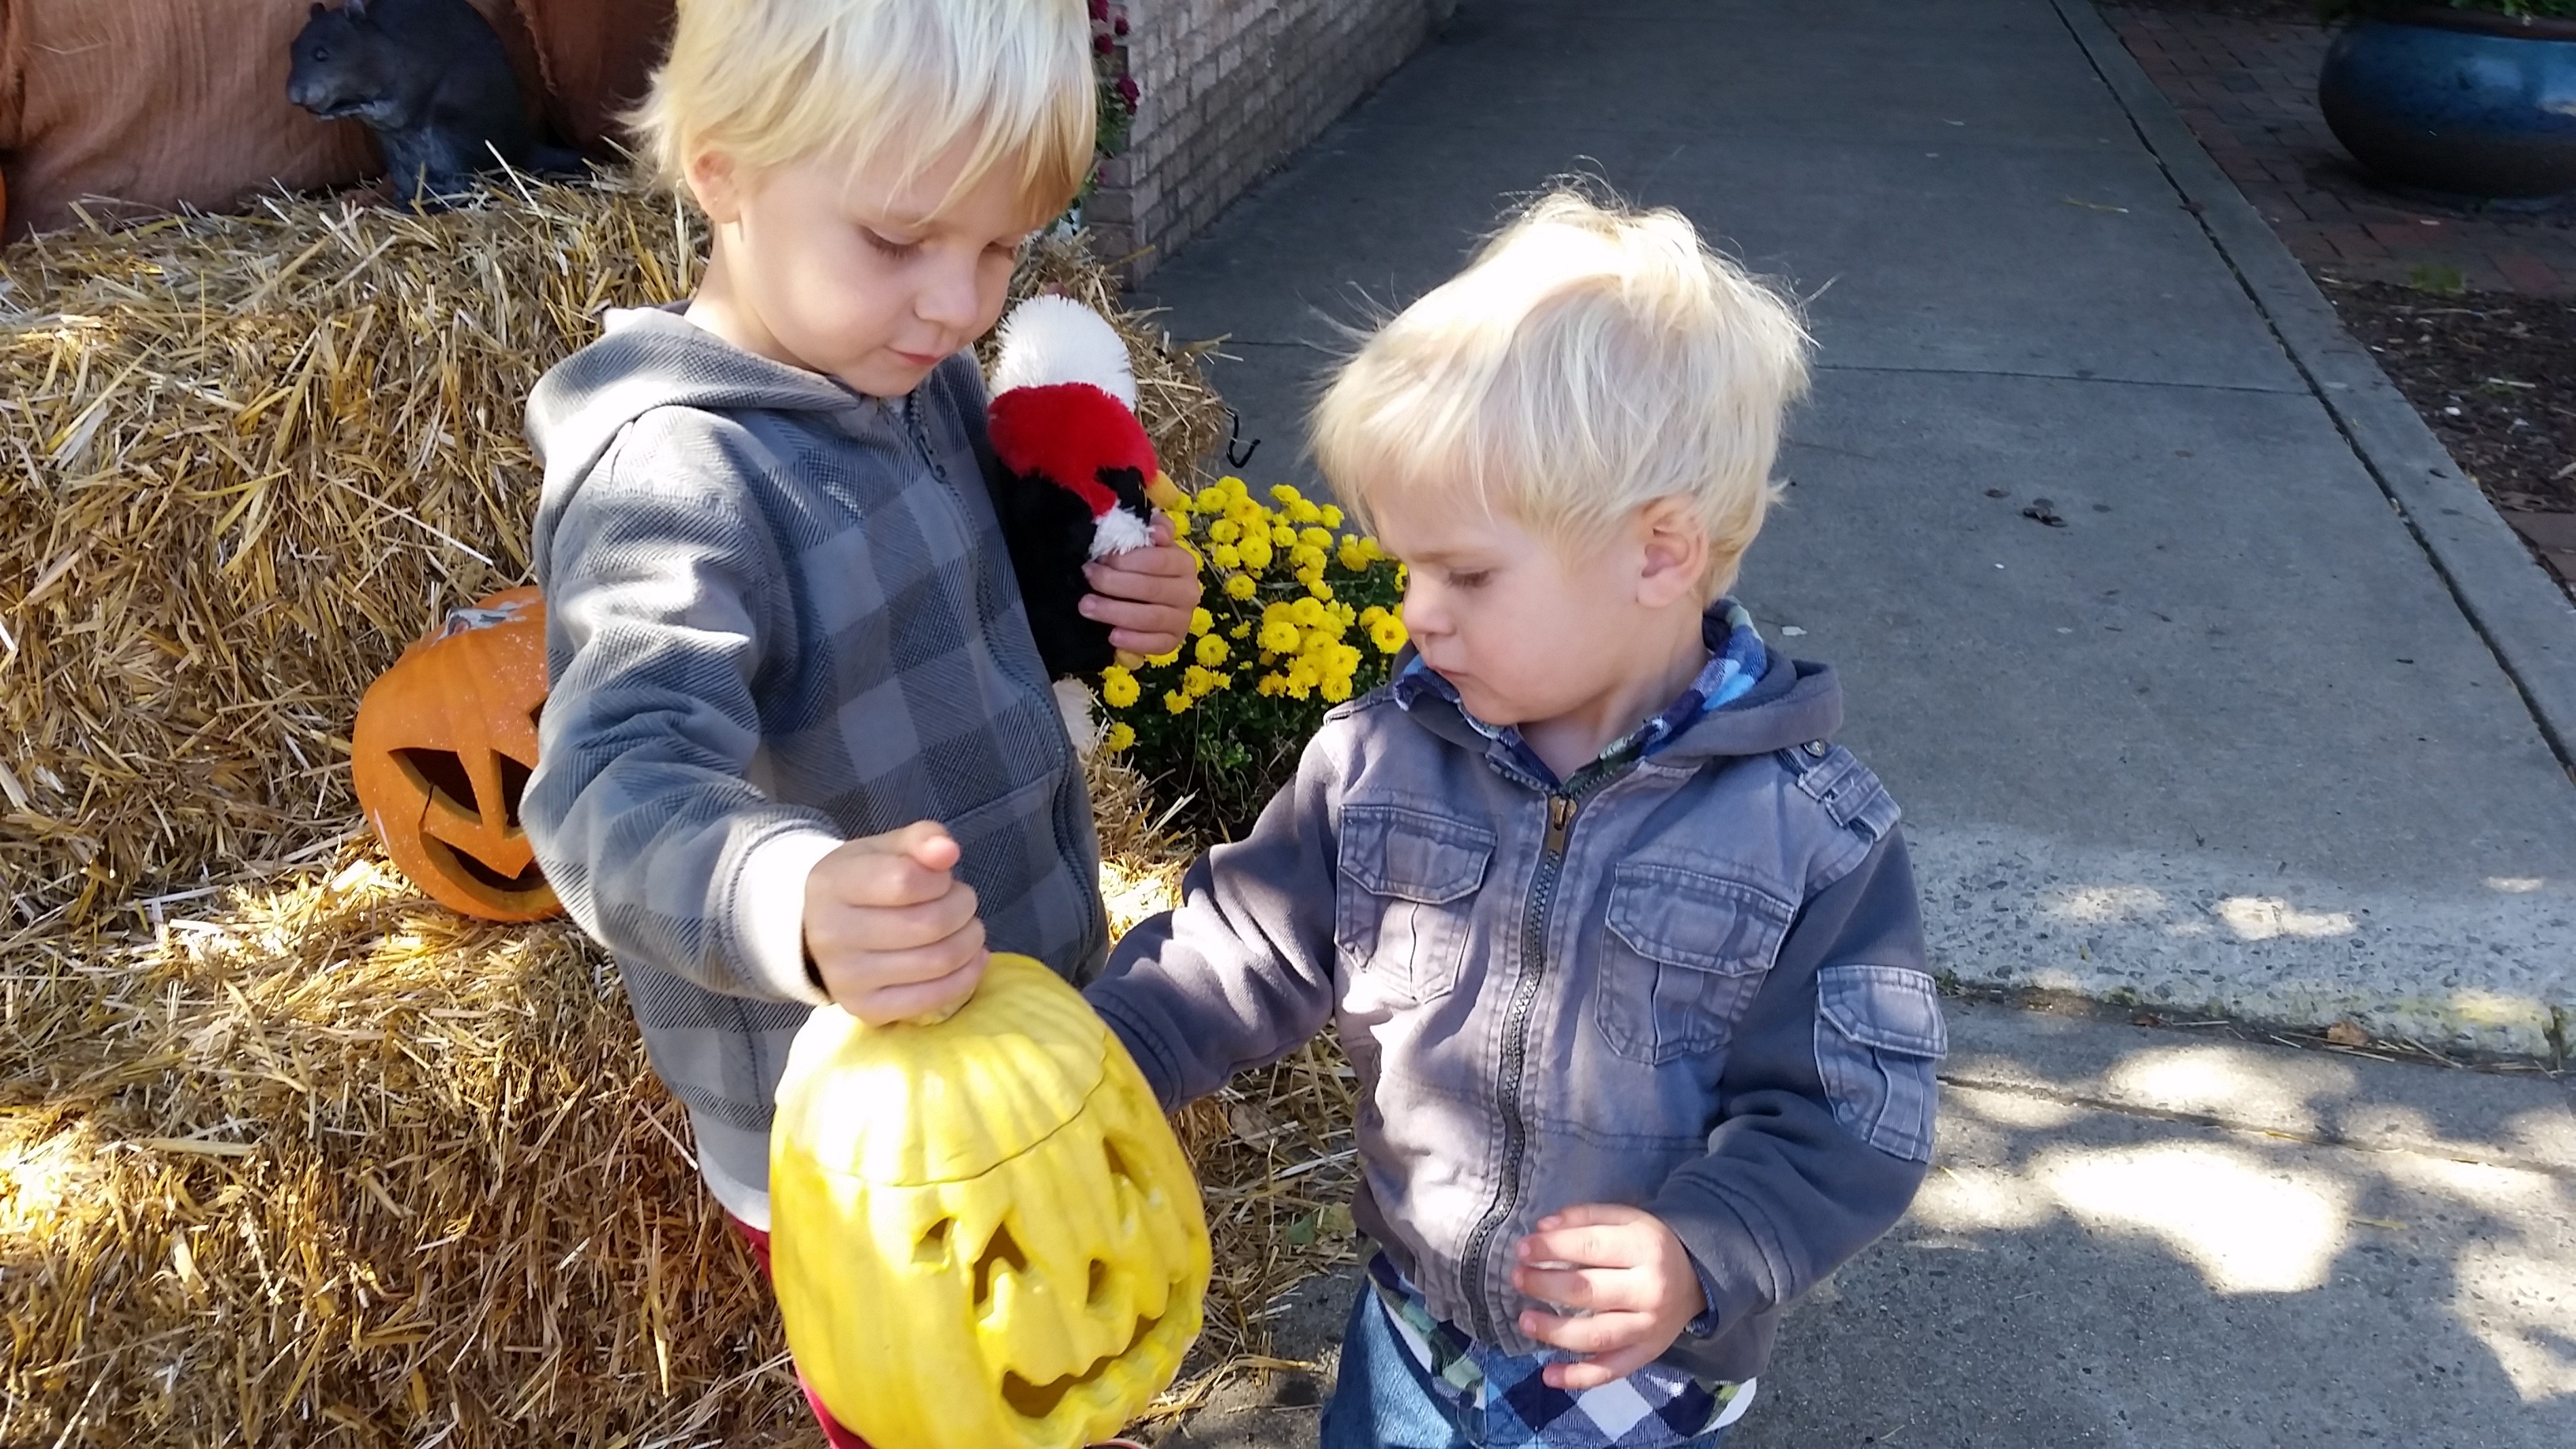
people, play, spring, autumn, halloween, child, playing, kids, fun, dress, happy, toddler, party, october, costume, trick, treat, halloween costume, halloween kids